2013–14 Wolverhampton Wanderers F.C. season

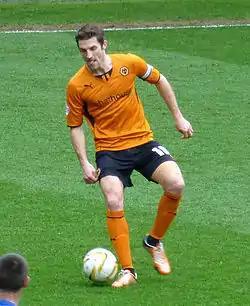
Sam Ricketts was appointed captain.

After a second consecutive relegation and four different managers during the previous sixteen months, Kenny Jackett, who had resigned from Millwall weeks earlier, was appointed on 31 May 2013 in the newly titled role of head coach. When pre-season training began on 24 June, Jackett announced that four key first team players – Karl Henry, Stephen Ward, Jamie O’Hara and Roger Johnson – were all now transfer-listed and that he intended to make greater usage of the club's academy players. In addition to the transfer listed players, further key players such as Sylvan Ebanks-Blake, Stephen Hunt and Christophe Berra did not have their contracts renewed as the club sought to reduce their salary commitments. Only three new signings were made during the summer transfer window: free signing Sam Ricketts, who became club captain, as well as Kevin McDonald and Scott Golbourne from Sheffield United and Barnsley, respectively.